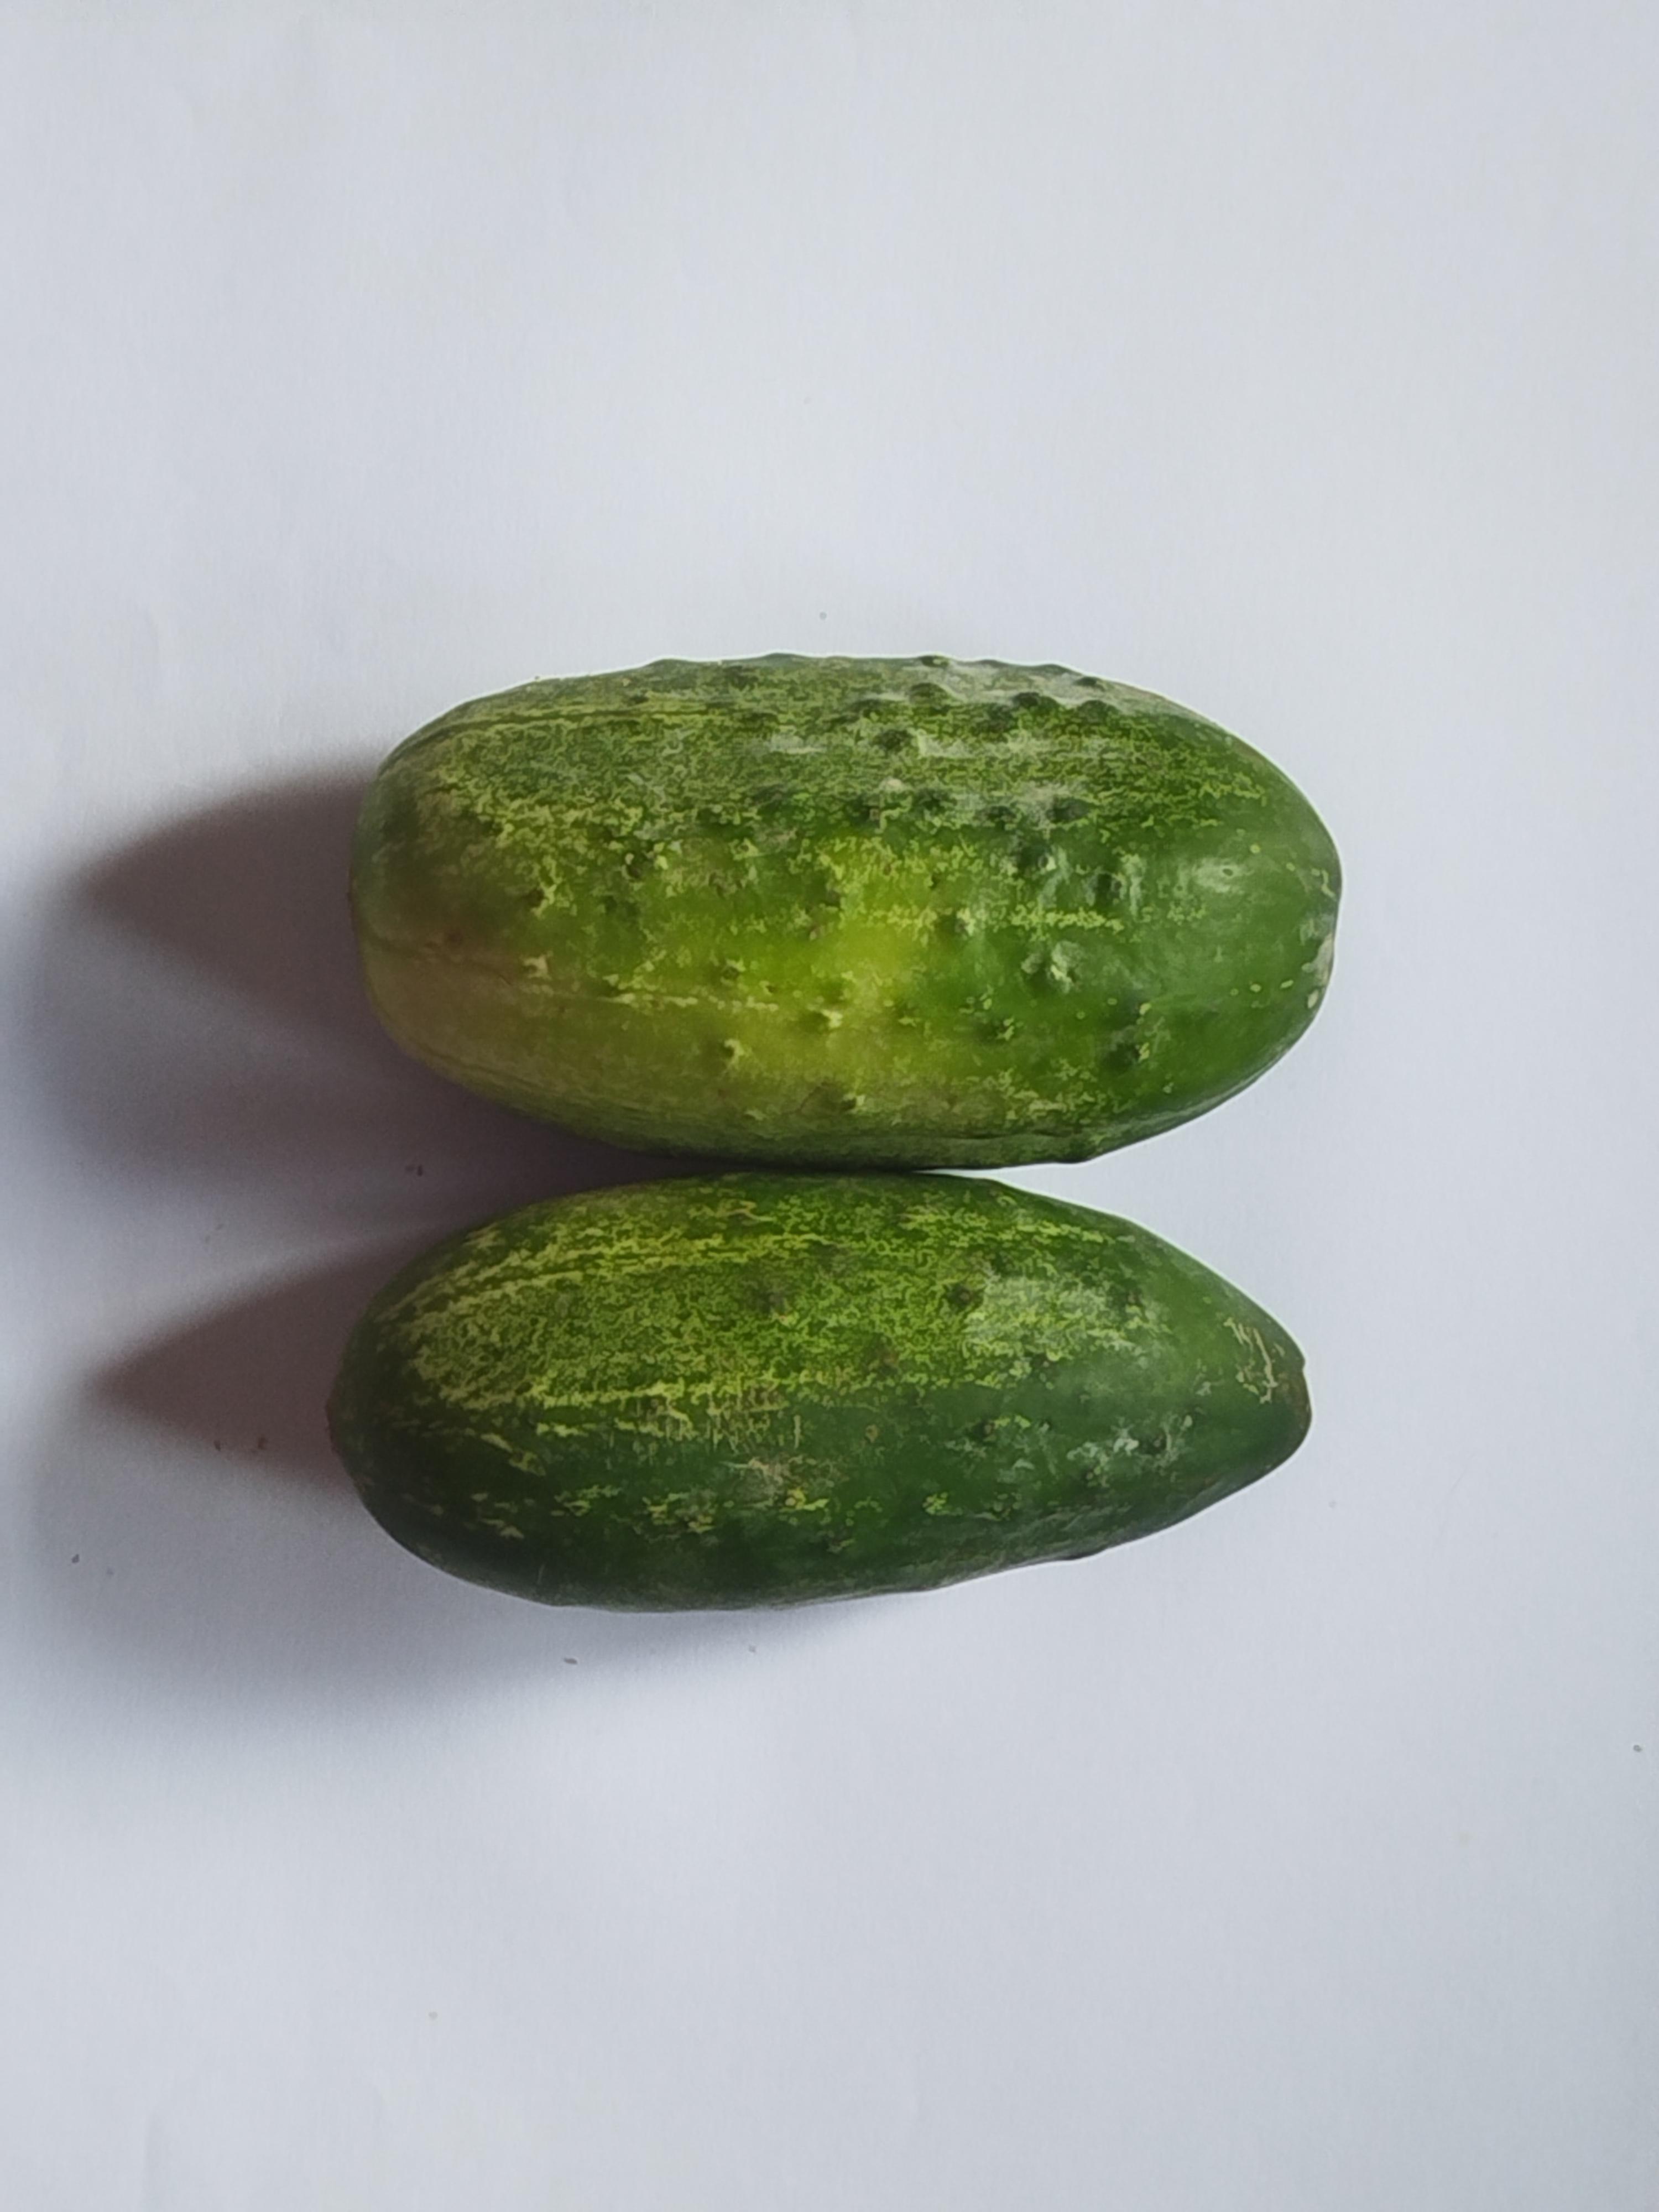
Label: Cucumber